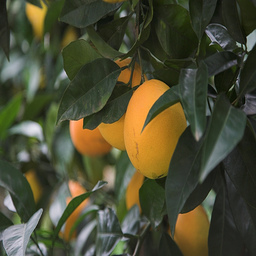
Label: Orange